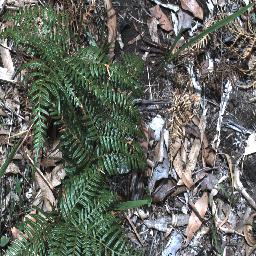
Label: negative